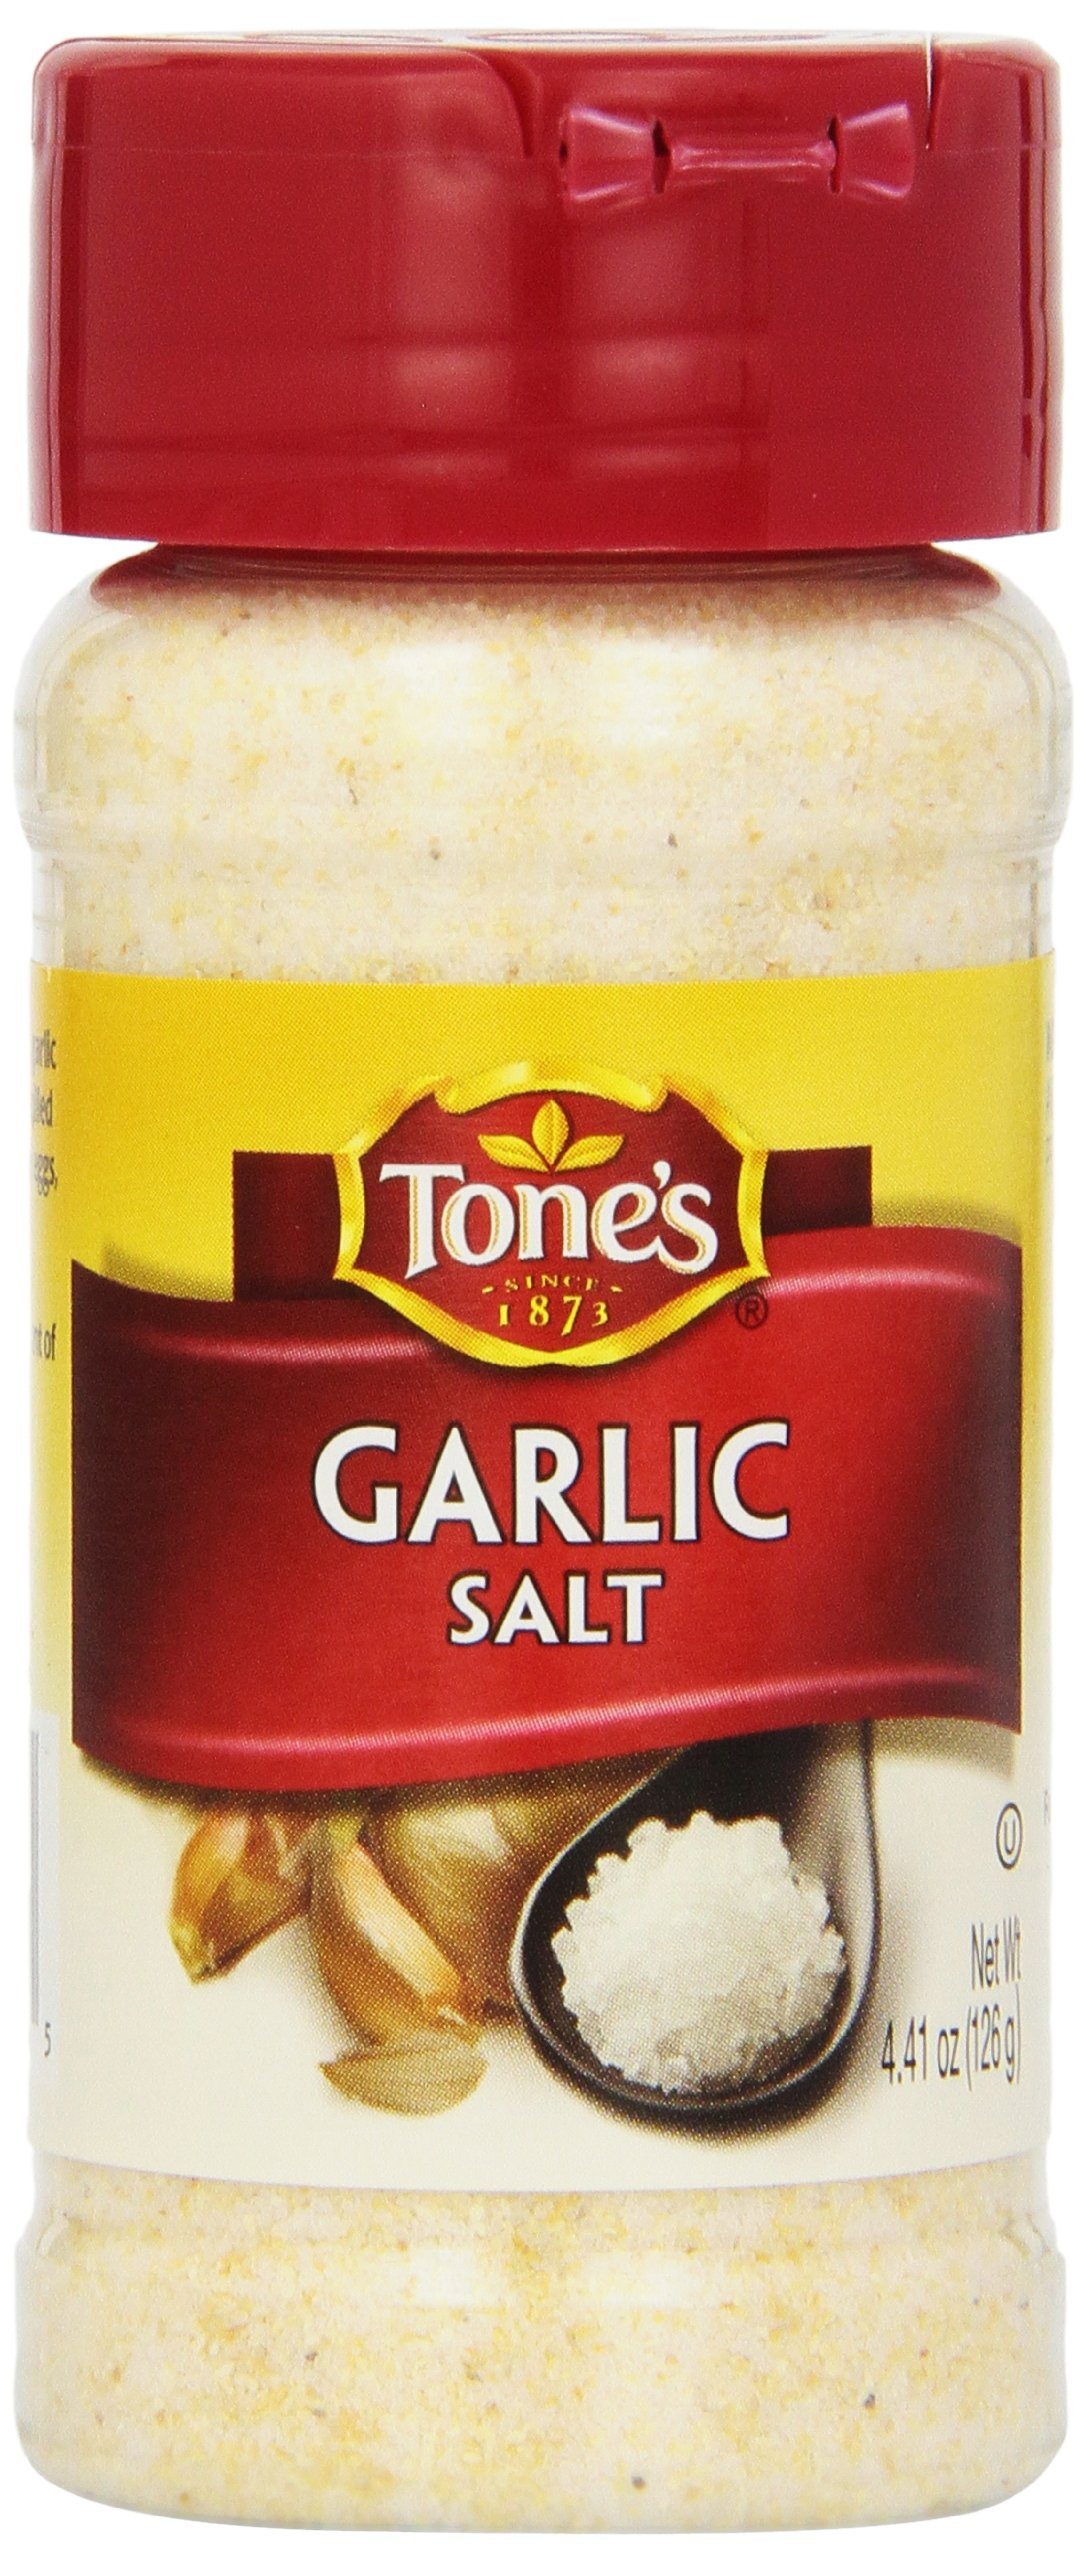
Item Name: Tone Garlic Salt, 4.41 Ounce (Pack of 6)
Bullet Point 1: Gluten free
Bullet Point 2: Kosher
Bullet Point 3: No MSG
Value: 26.46
Unit: Ounce

Price: 2.99